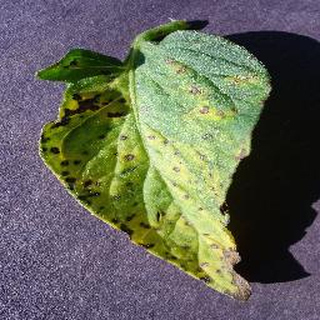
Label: tomato_septoria_leaf_spot